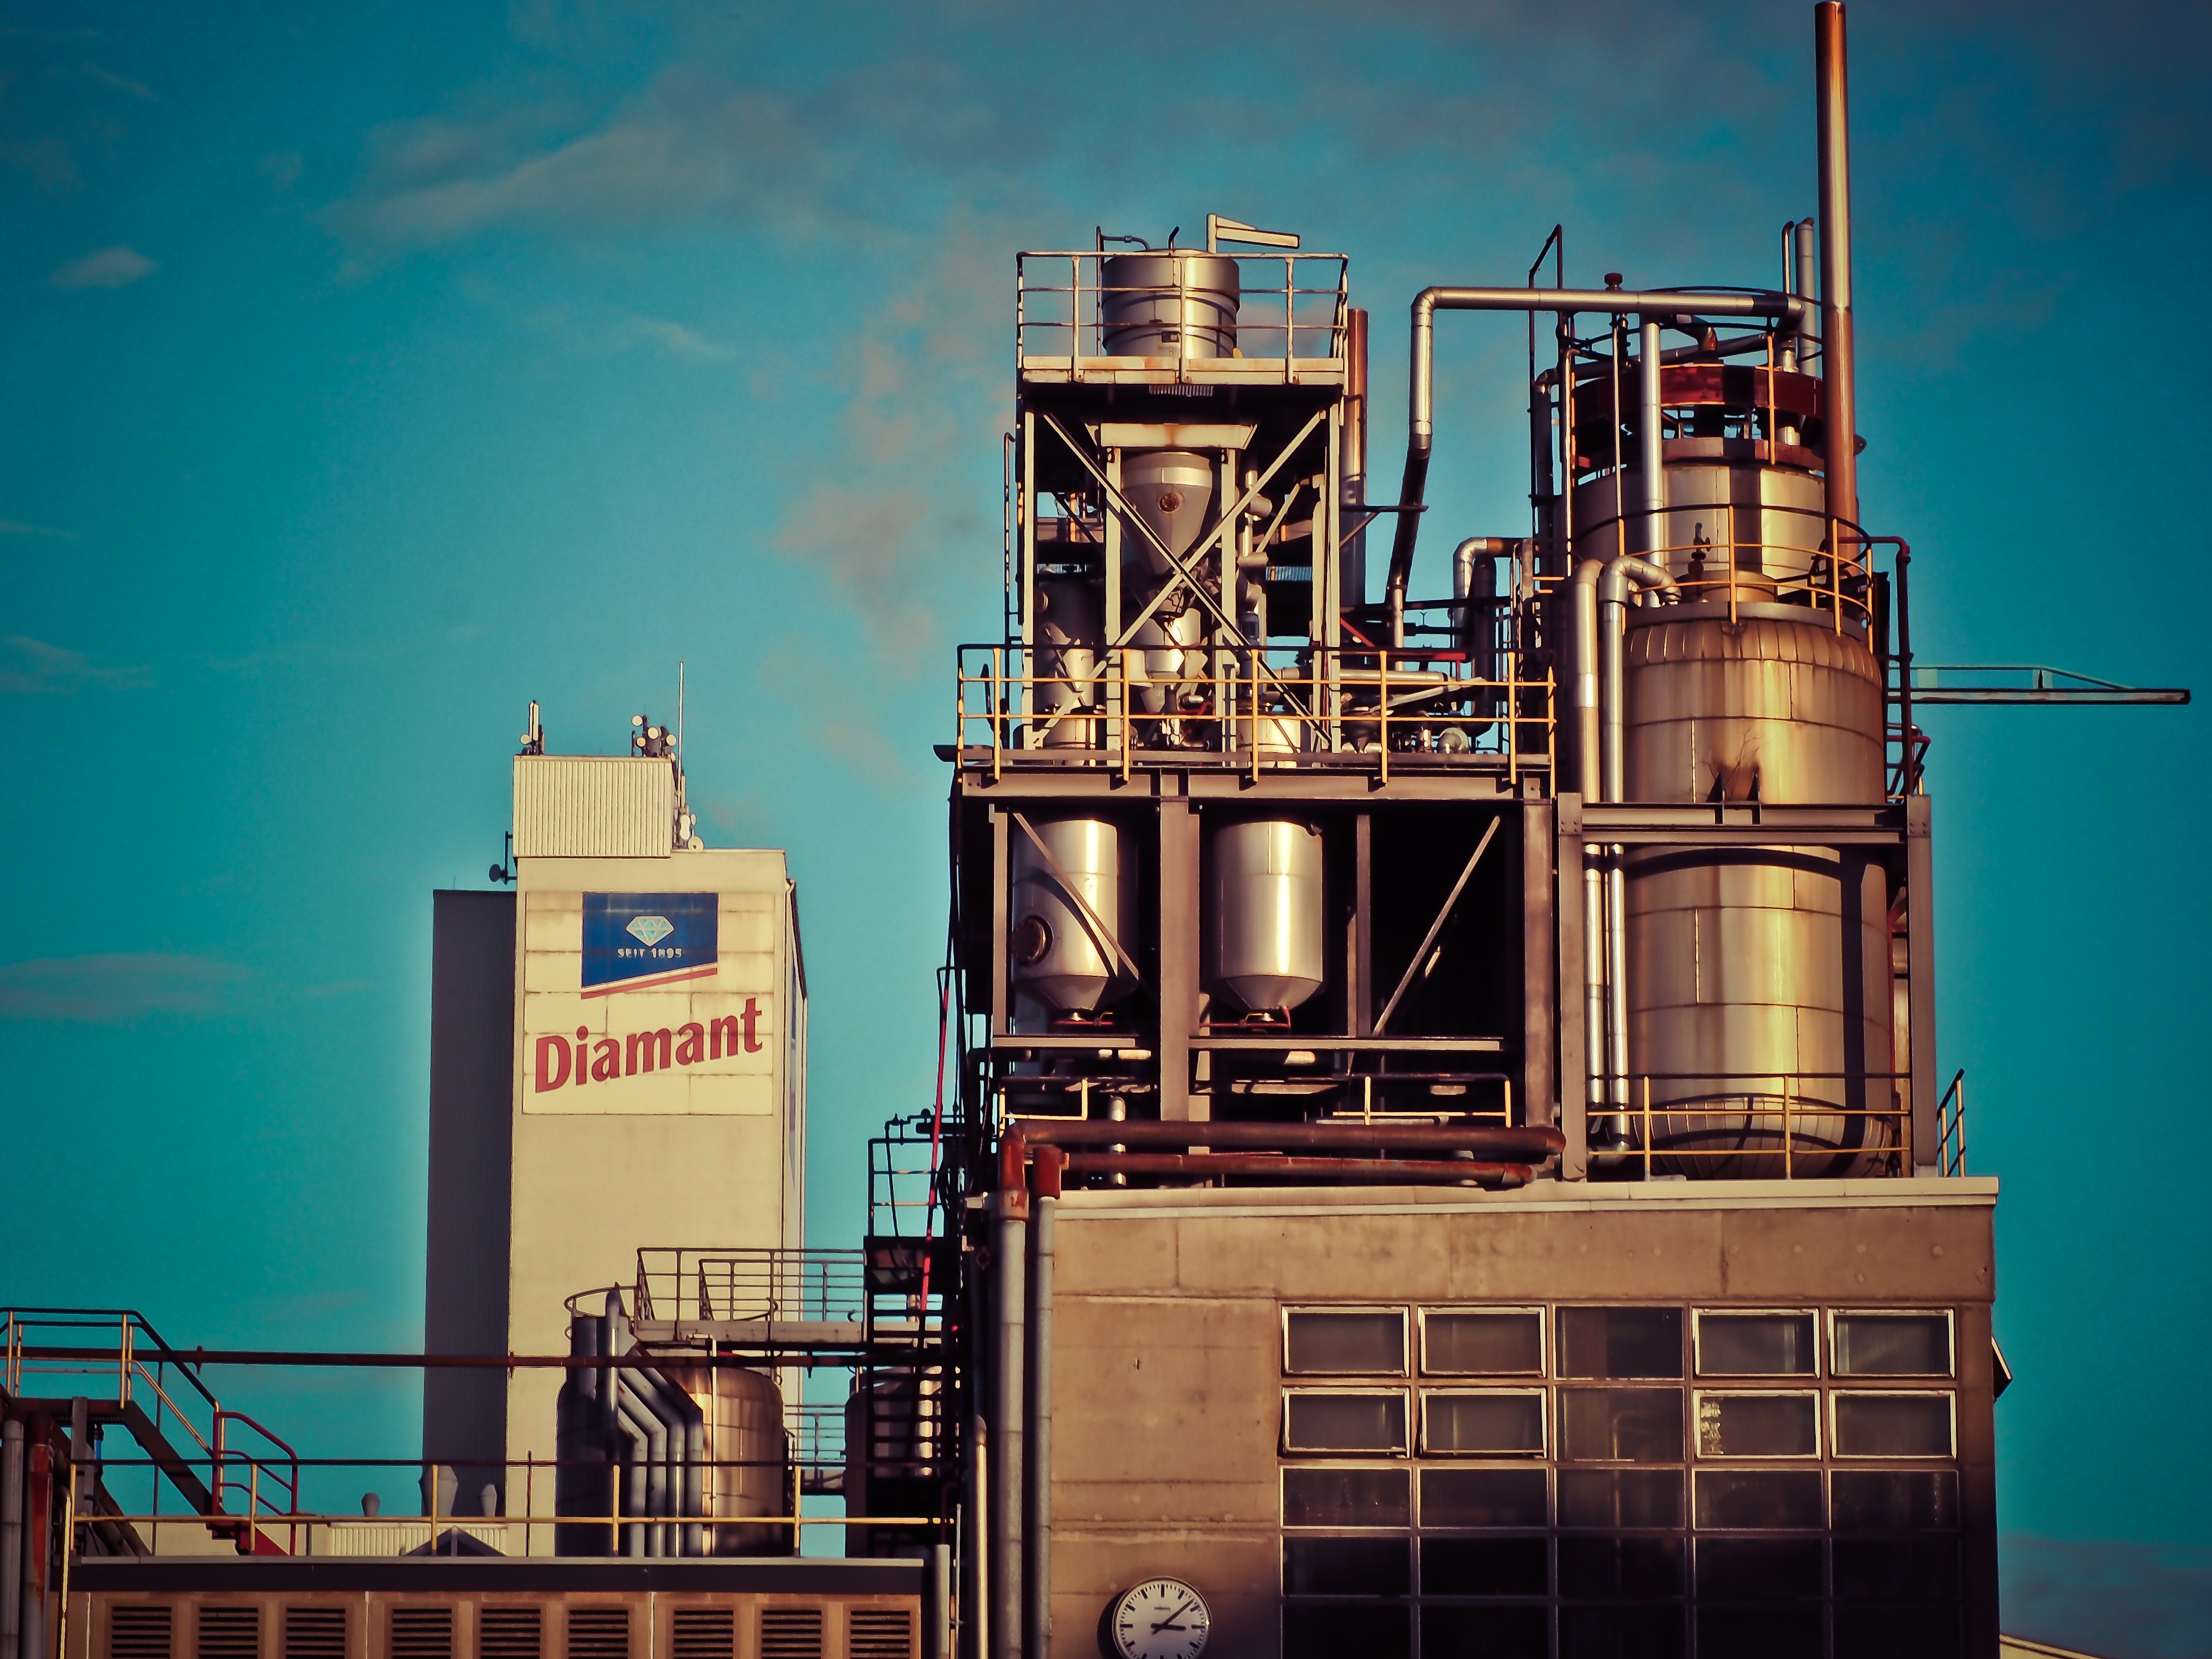
transport, factory, industry, energy, flour, screenshot, food production, neuss